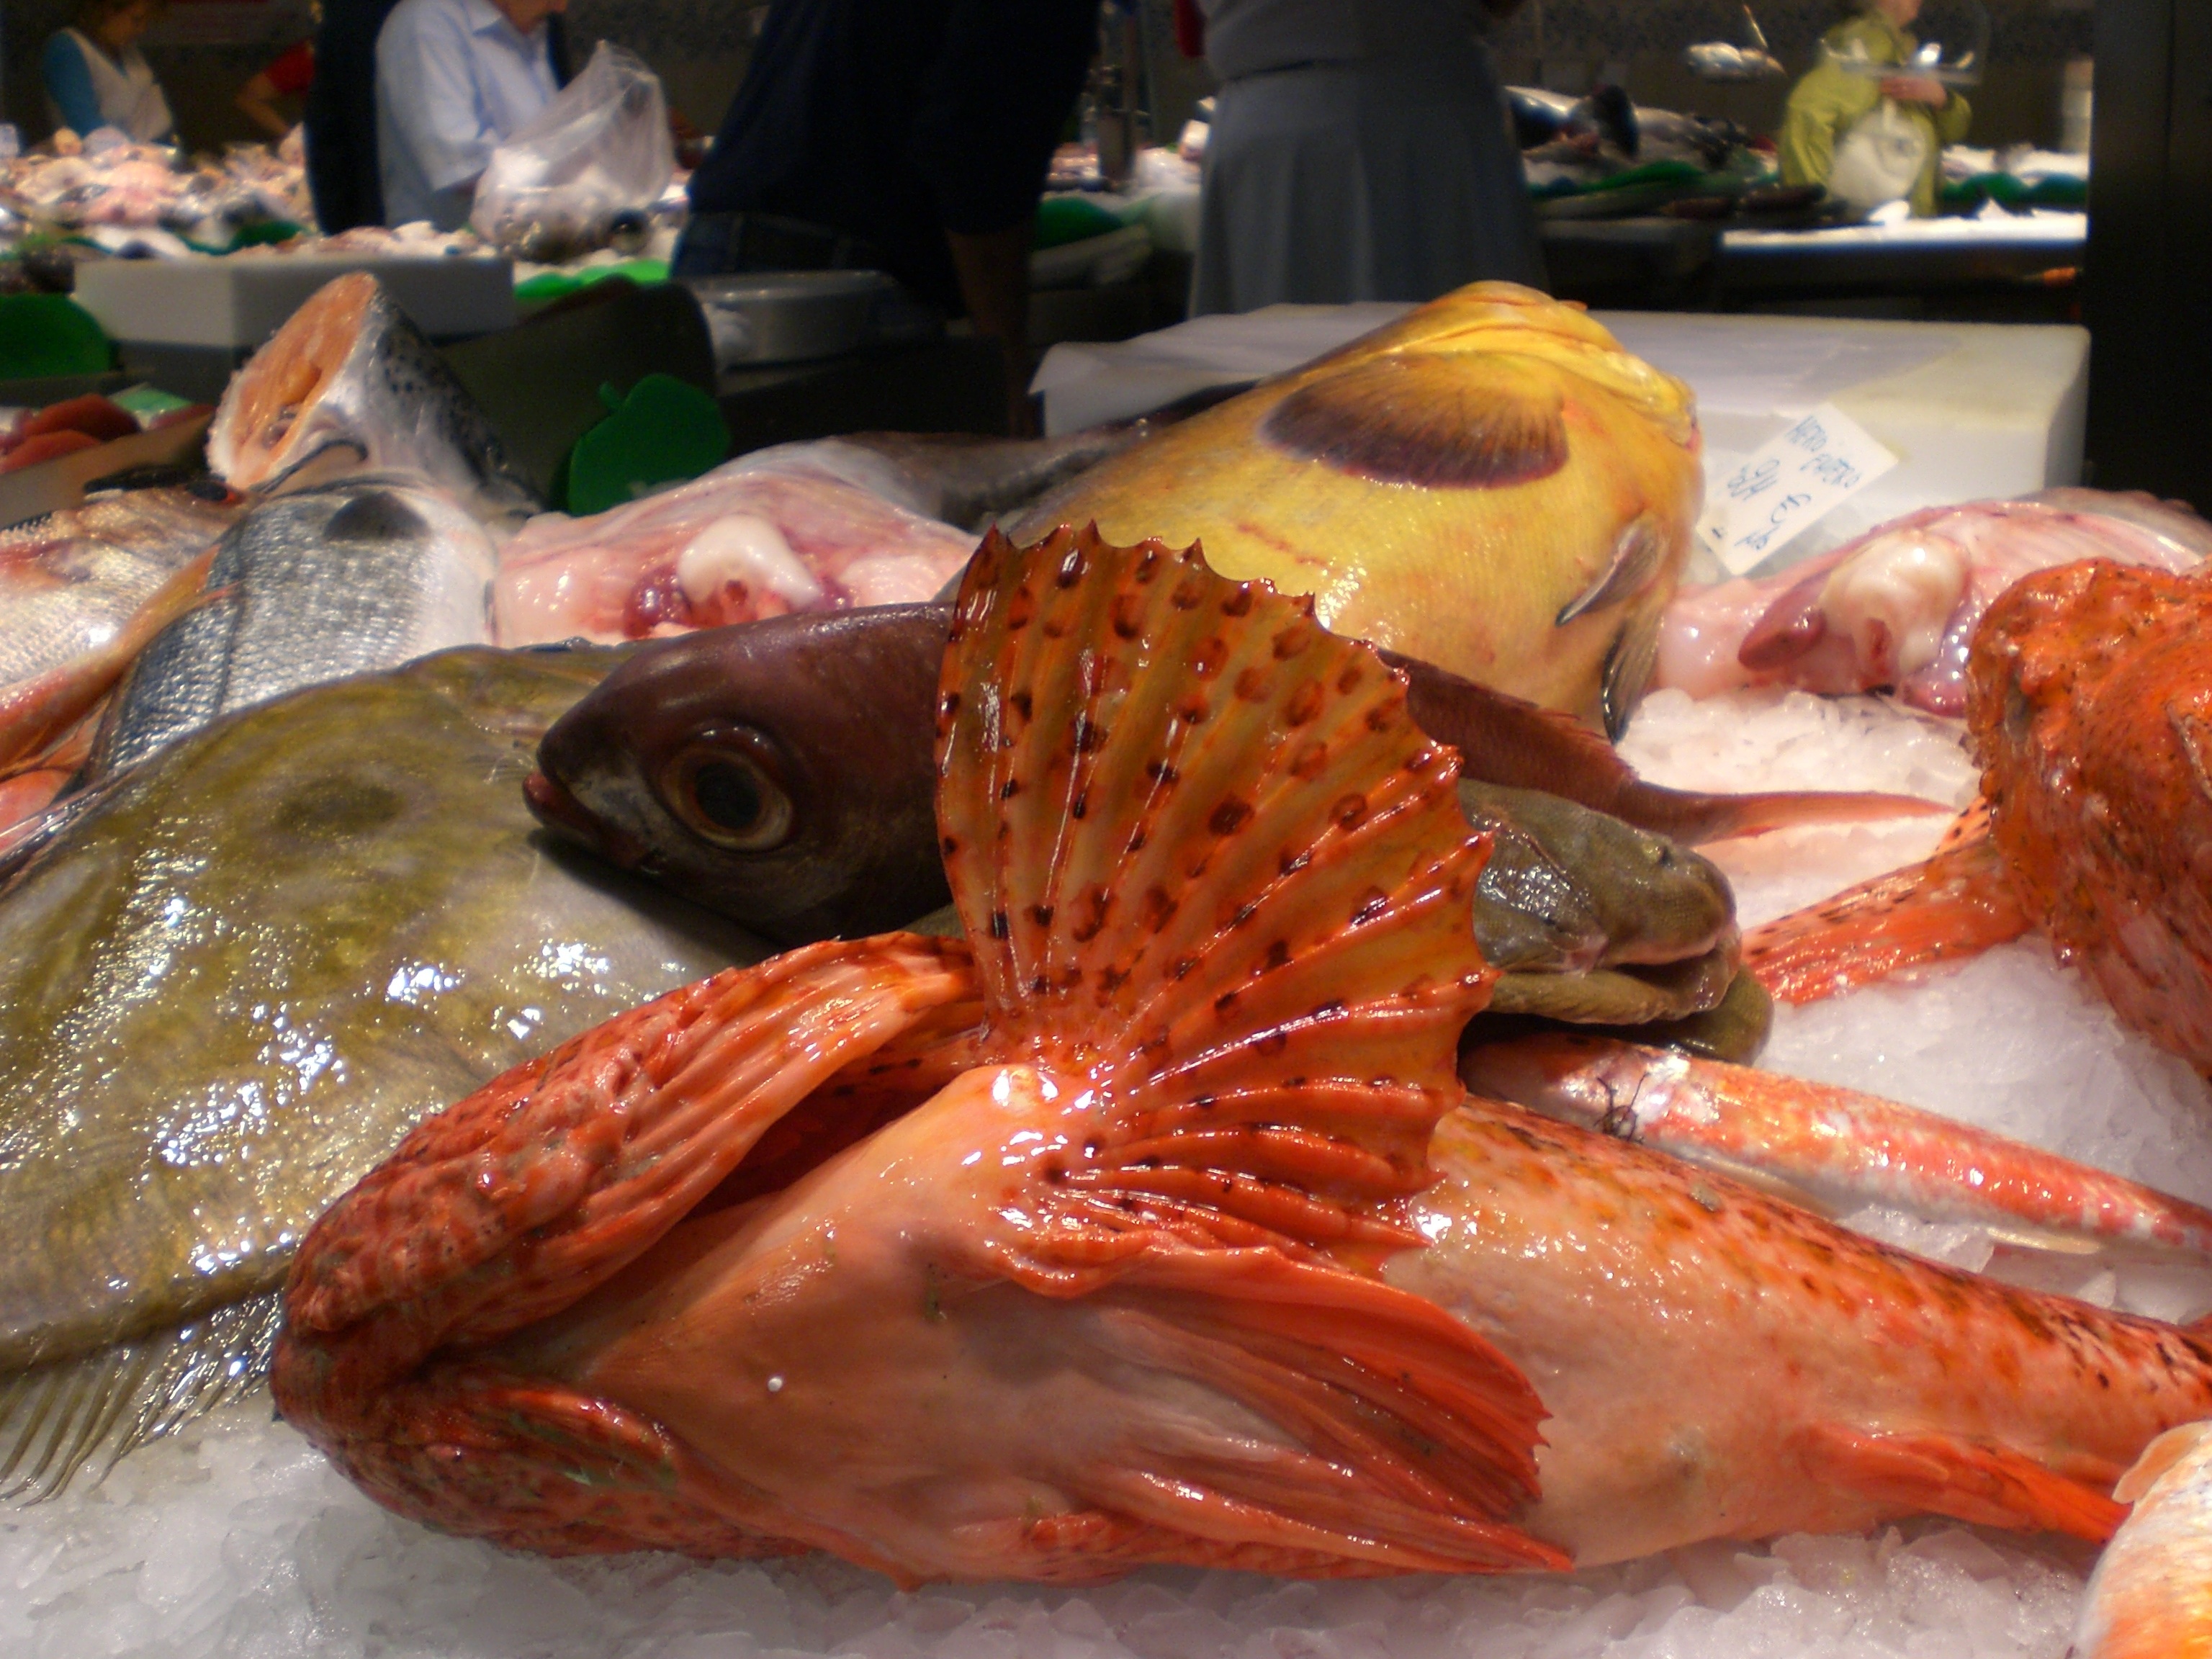
sea, dish, food, seafood, market, fish, cuisine, invertebrate, fish market, frisch, sea animals